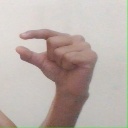
अक्षर: ग